Sam Darnold

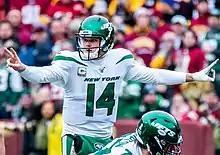
Darnold with the New York Jets in 2019

During the Jets' home opener against the Bills in Week 1, Darnold finished with 179 passing yards and a touchdown. Despite the Jets having a 16–0 lead midway through the third quarter and four takeaways, the team lost 17–16. On September 12, it was reported that Darnold was diagnosed with mononucleosis, and he subsequently missed three games. He returned in Week 6 against the Dallas Cowboys where he finished with 338 passing yards, two touchdowns, and an interception as the Jets won 24–22. In the game, Darnold threw a 92-yard touchdown pass to Robby Anderson. He was named the American Football Conference Offensive Player of the Week for his performance. During "Monday Night Football" against the Patriots in Week 7, the Jets only had 154 total yards of offense with Darnold throwing four interceptions and losing a fumble as the Jets were shut out 33–0. A sound bite captured by NFL Films and ESPN showed Darnold, who was mic'd up, commenting that he was "seeing ghosts" while struggling during the game, which led to mockery by opposing NFL fanbases.